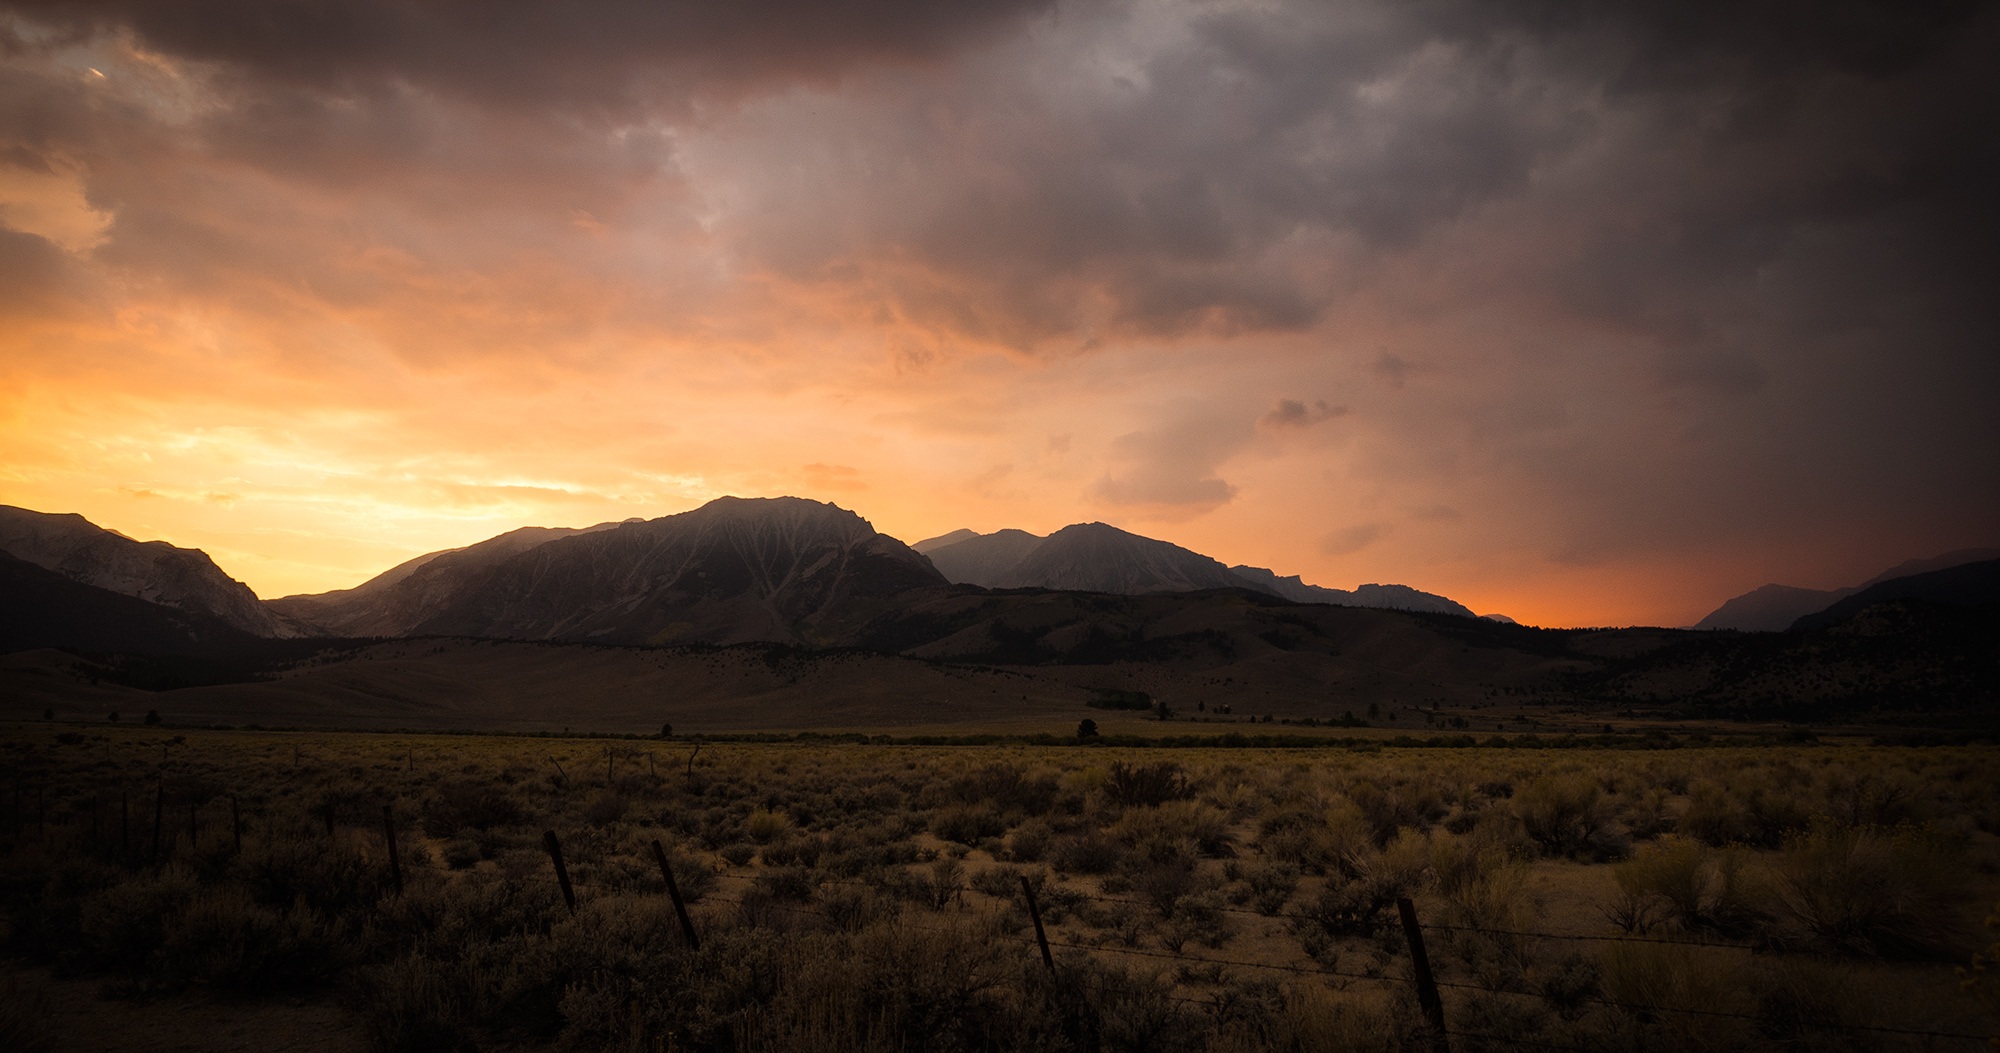
landscape, nature, rock, horizon, wilderness, mountain, cloud, sky, sun, sunrise, sunset, sunlight, morning, hill, desert, dawn, valley, dusk, evening, reflection, weather, fire, outdoors, clouds, mountains, plateau, ominous, landform, storm clouds, brushfire, natural environment, geographical feature, atmospheric phenomenon, mountainous landforms